Thomas Parr (courtier)

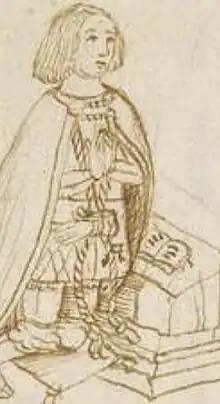
Close-up of Thomas in a sketch of the Parr tomb at St. Anne's, Blackfriars Church.

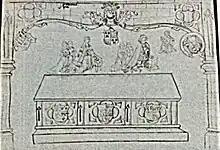
Drawing of the Parr tomb illustrating Thomas Parr, and his wife Maud Green kneeling with their children at St. Anne's, Blackfriars, London which was later destroyed.

Sir Thomas Parr (1478 – 11 November 1517) of Kendal in Westmorland (now Cumbria), England, was a courtier and is best known as the father of Queen Catherine Parr, the sixth and final wife of King Henry VIII.